Bonnie Springs Ranch

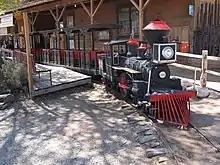
Miniature train ride at the entrance to Old Nevada

Later in January 2019, it was announced that a third party buyer was interested in fully relocating the ranch's western town to a new site to continue its operations as an attraction. The new owners also considered ways to incorporate the property's history and artifacts into the redevelopment project. It was later announced that a local woman, Sharon Linsebardt, wanted to relocate the western town's wedding chapel to her farm animal sanctuary in northwest Las Vegas, which also conducted weddings. The Levinsons agreed to donate the chapel to Linsebardt on the condition that she pay to have the 20-foot-wide building relocated.